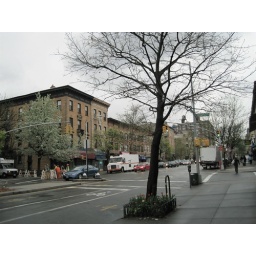
Something about the tulips and the barely green trees in the post-shower gloom on Friday morning made me happy.